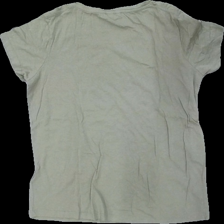
View: back
Type: Top
Category: Ladies
Brand: Not in the list
Brand text on label: åhlens
Colors: Green
Material: 100% cott
Cut: Regular
Size: L
Price range: <50
Recommended usage: Reuse